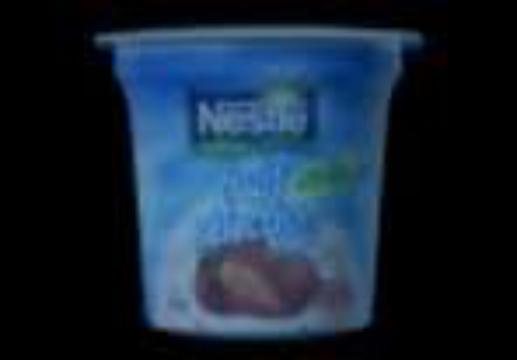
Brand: Fruit Selection Yogurt
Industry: Food